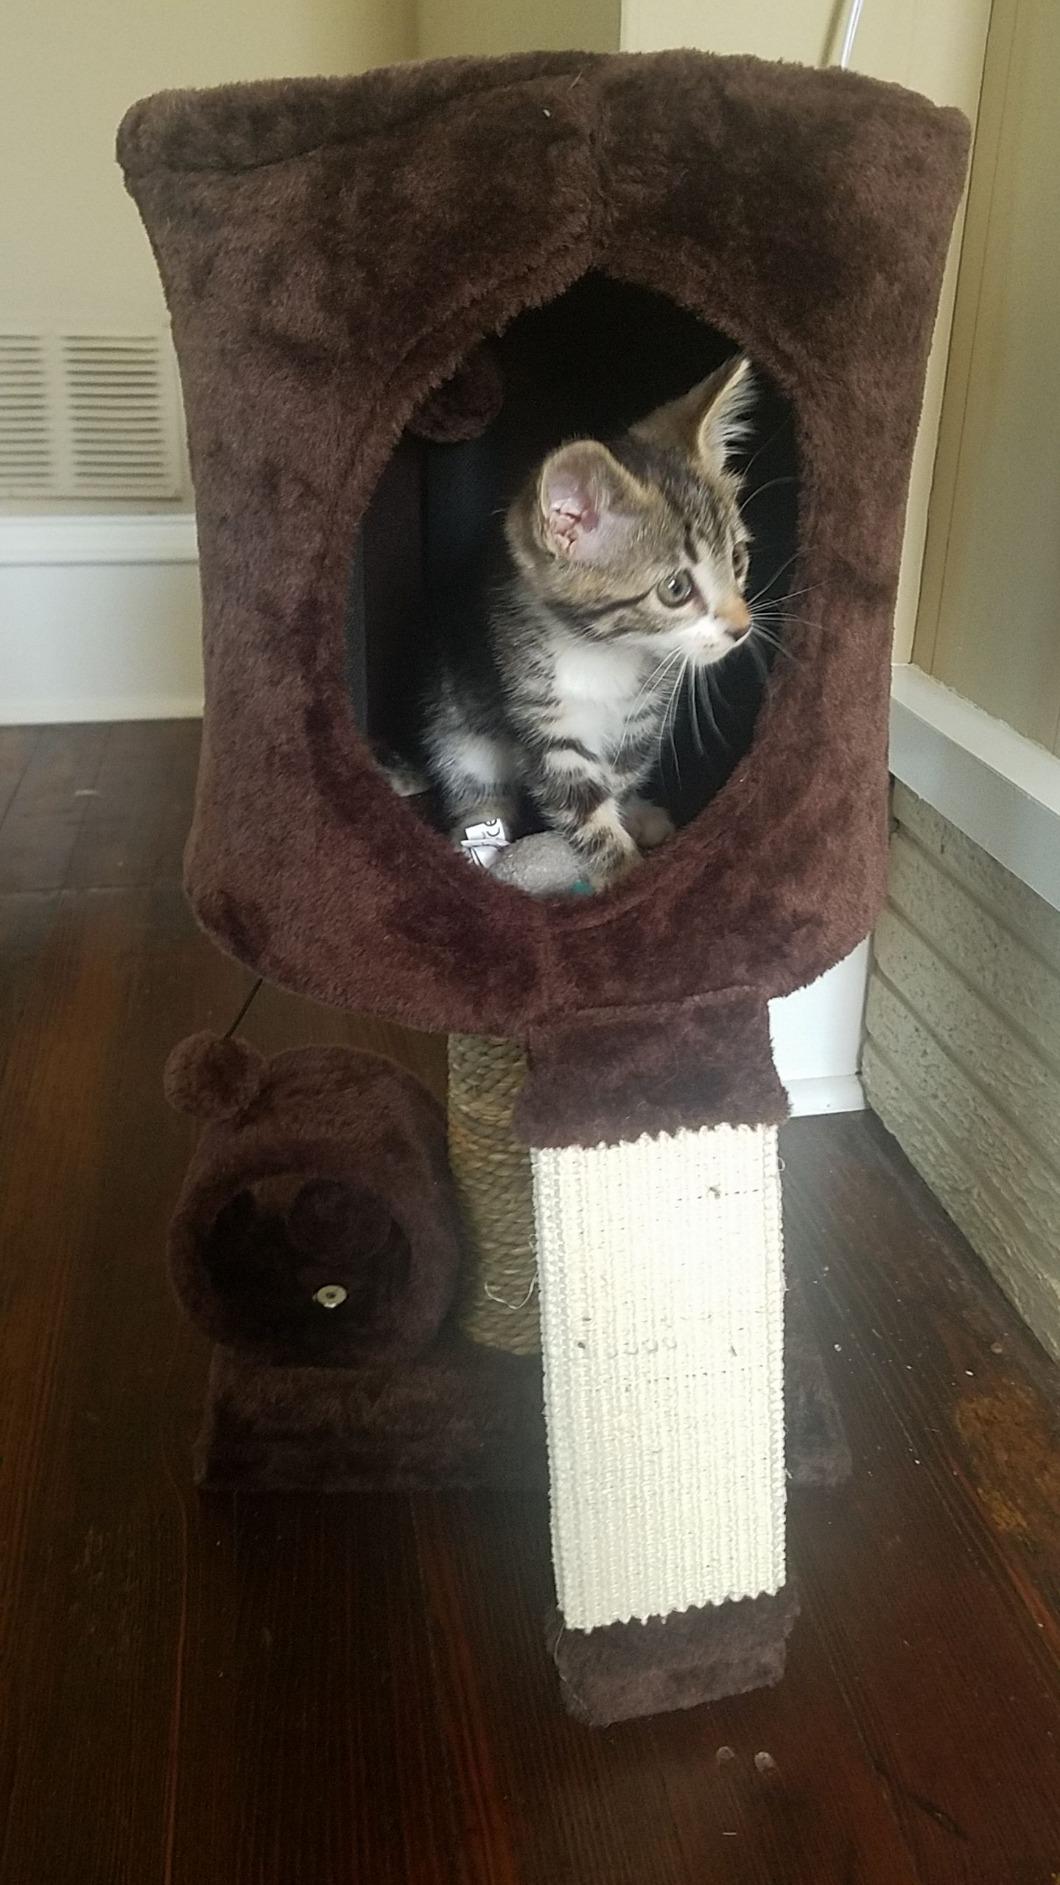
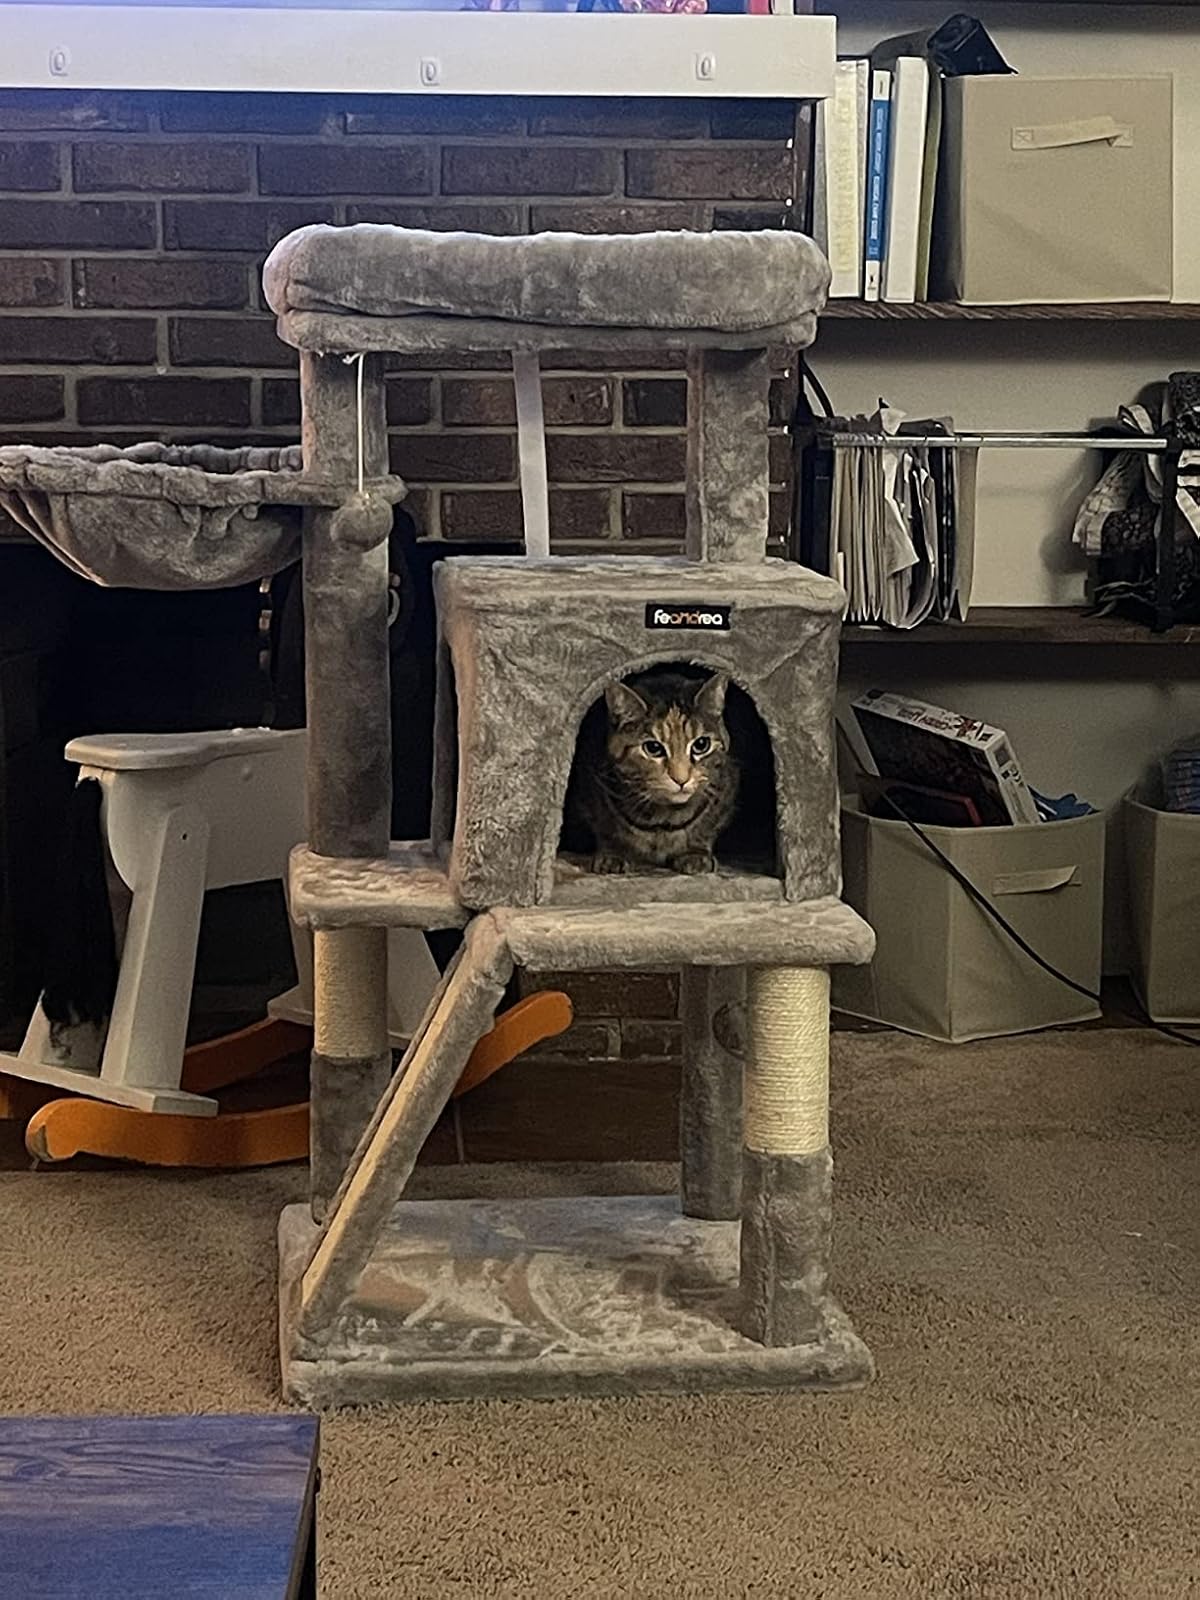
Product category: items_cat tree
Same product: no